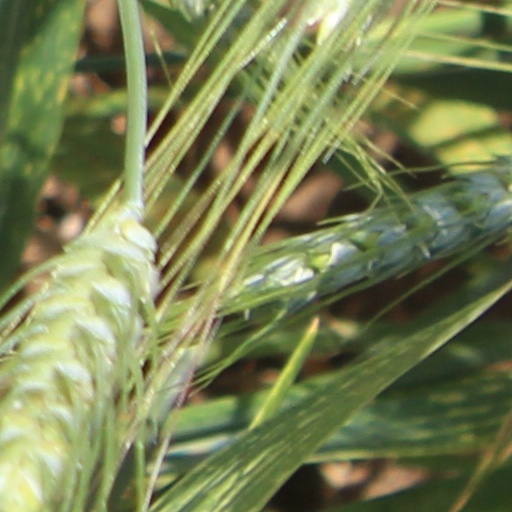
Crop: wheat